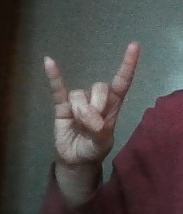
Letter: la